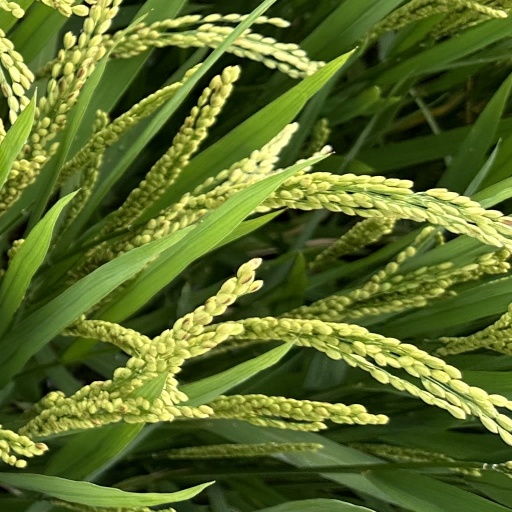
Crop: rice